Marriage Story (1992 film)

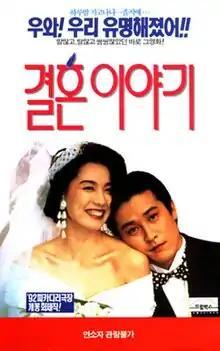
Theatrical release poster

Marriage Story is a 1992 South Korean romantic comedy film directed by Kim Eui-suk and starring Choi Min-soo and Shim Hye-jin. It was the highest-grossing South Korean film of 1992, and became the fourth most highly attended Korean film between 1990 and 1995.